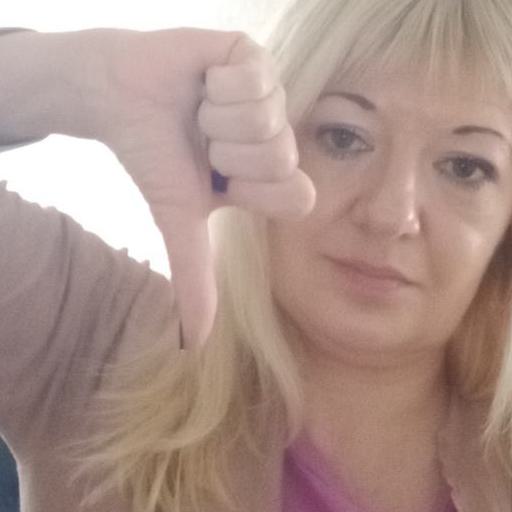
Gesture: dislike